Dysin Mayo

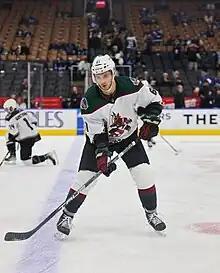
Mayo with the Arizona Coyotes in 2022

Dysin Mayo (born August 17, 1996) is a Canadian professional ice hockey defenceman currently playing for the Columbus Blue Jackets of the National Hockey League (NHL).